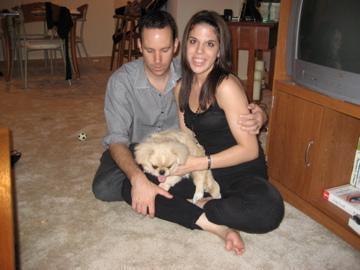
Pekinese